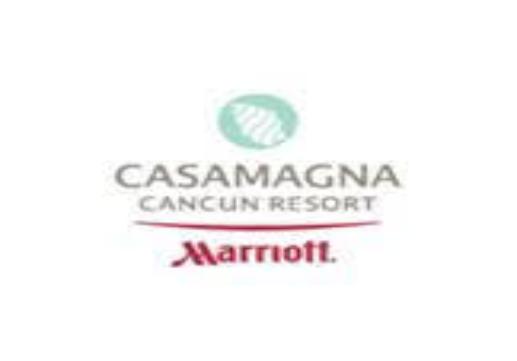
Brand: Casa Magna
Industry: Necessities